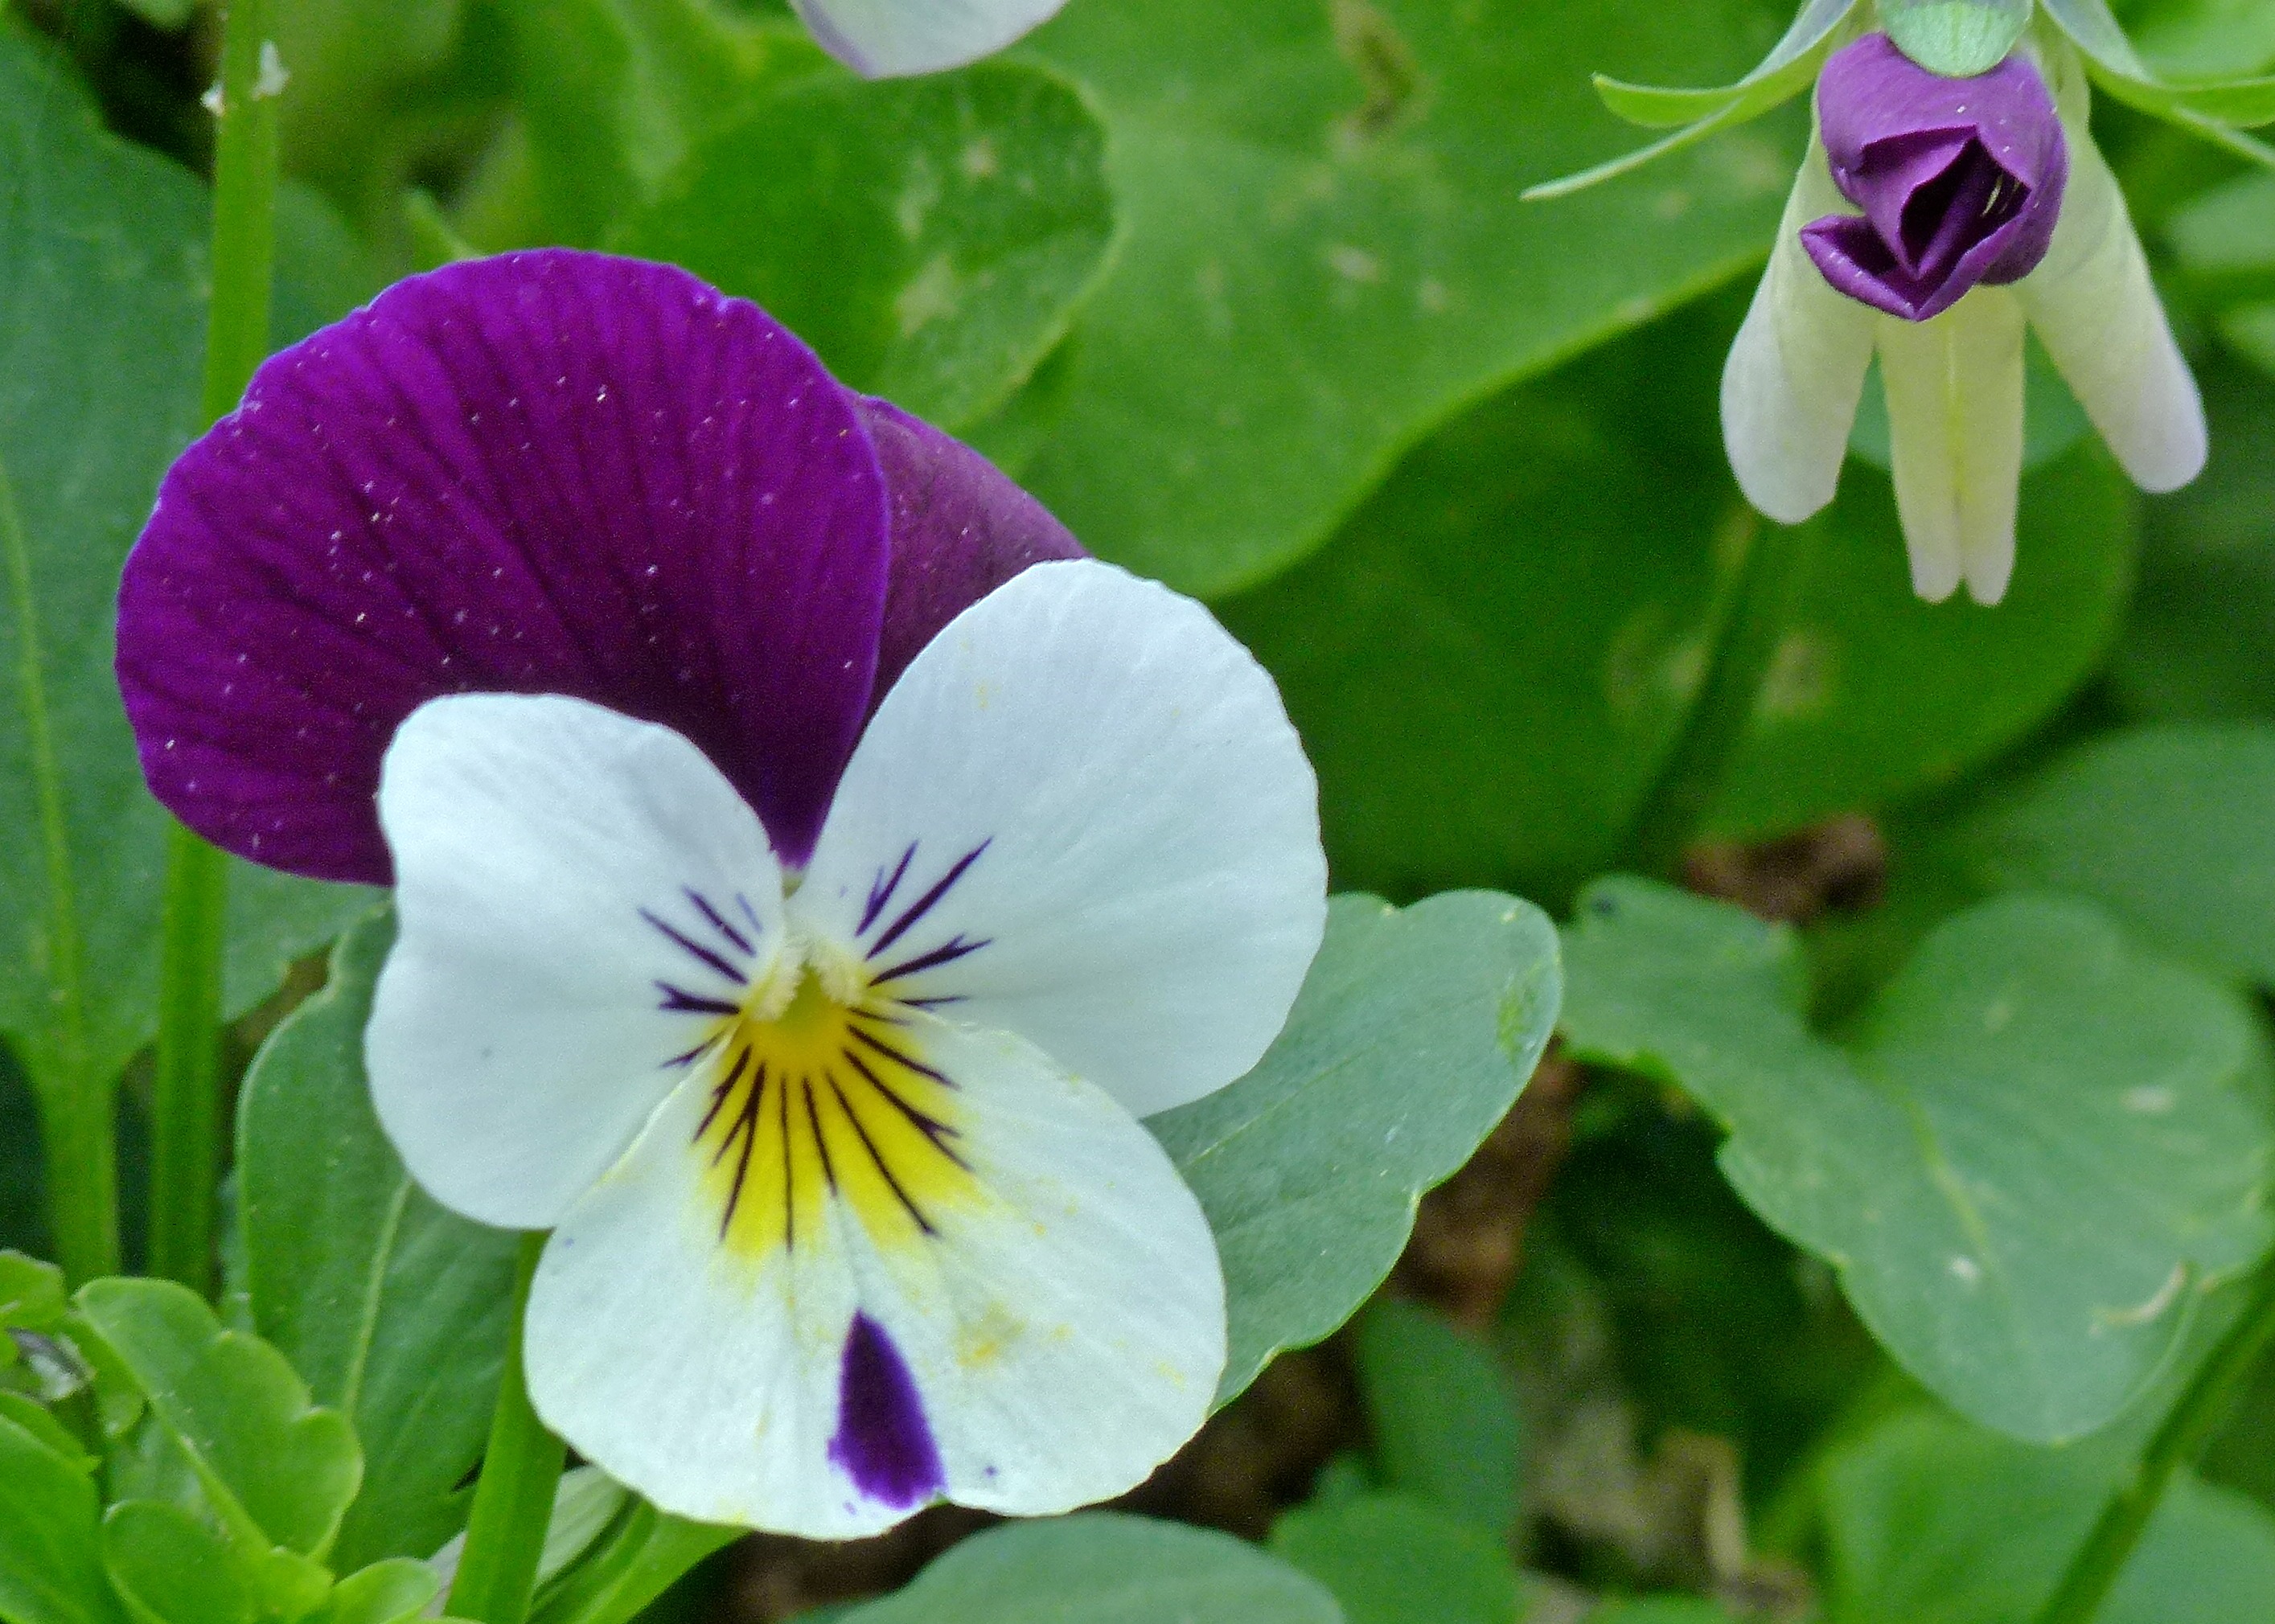
blossom, plant, white, flower, petal, summer, botany, pink, flora, wildflower, flowers, close up, bud, viola, macro photography, pansy, flowering plant, garden pansy, annual plant, land plant, violet family, dayflower family, malpighiales